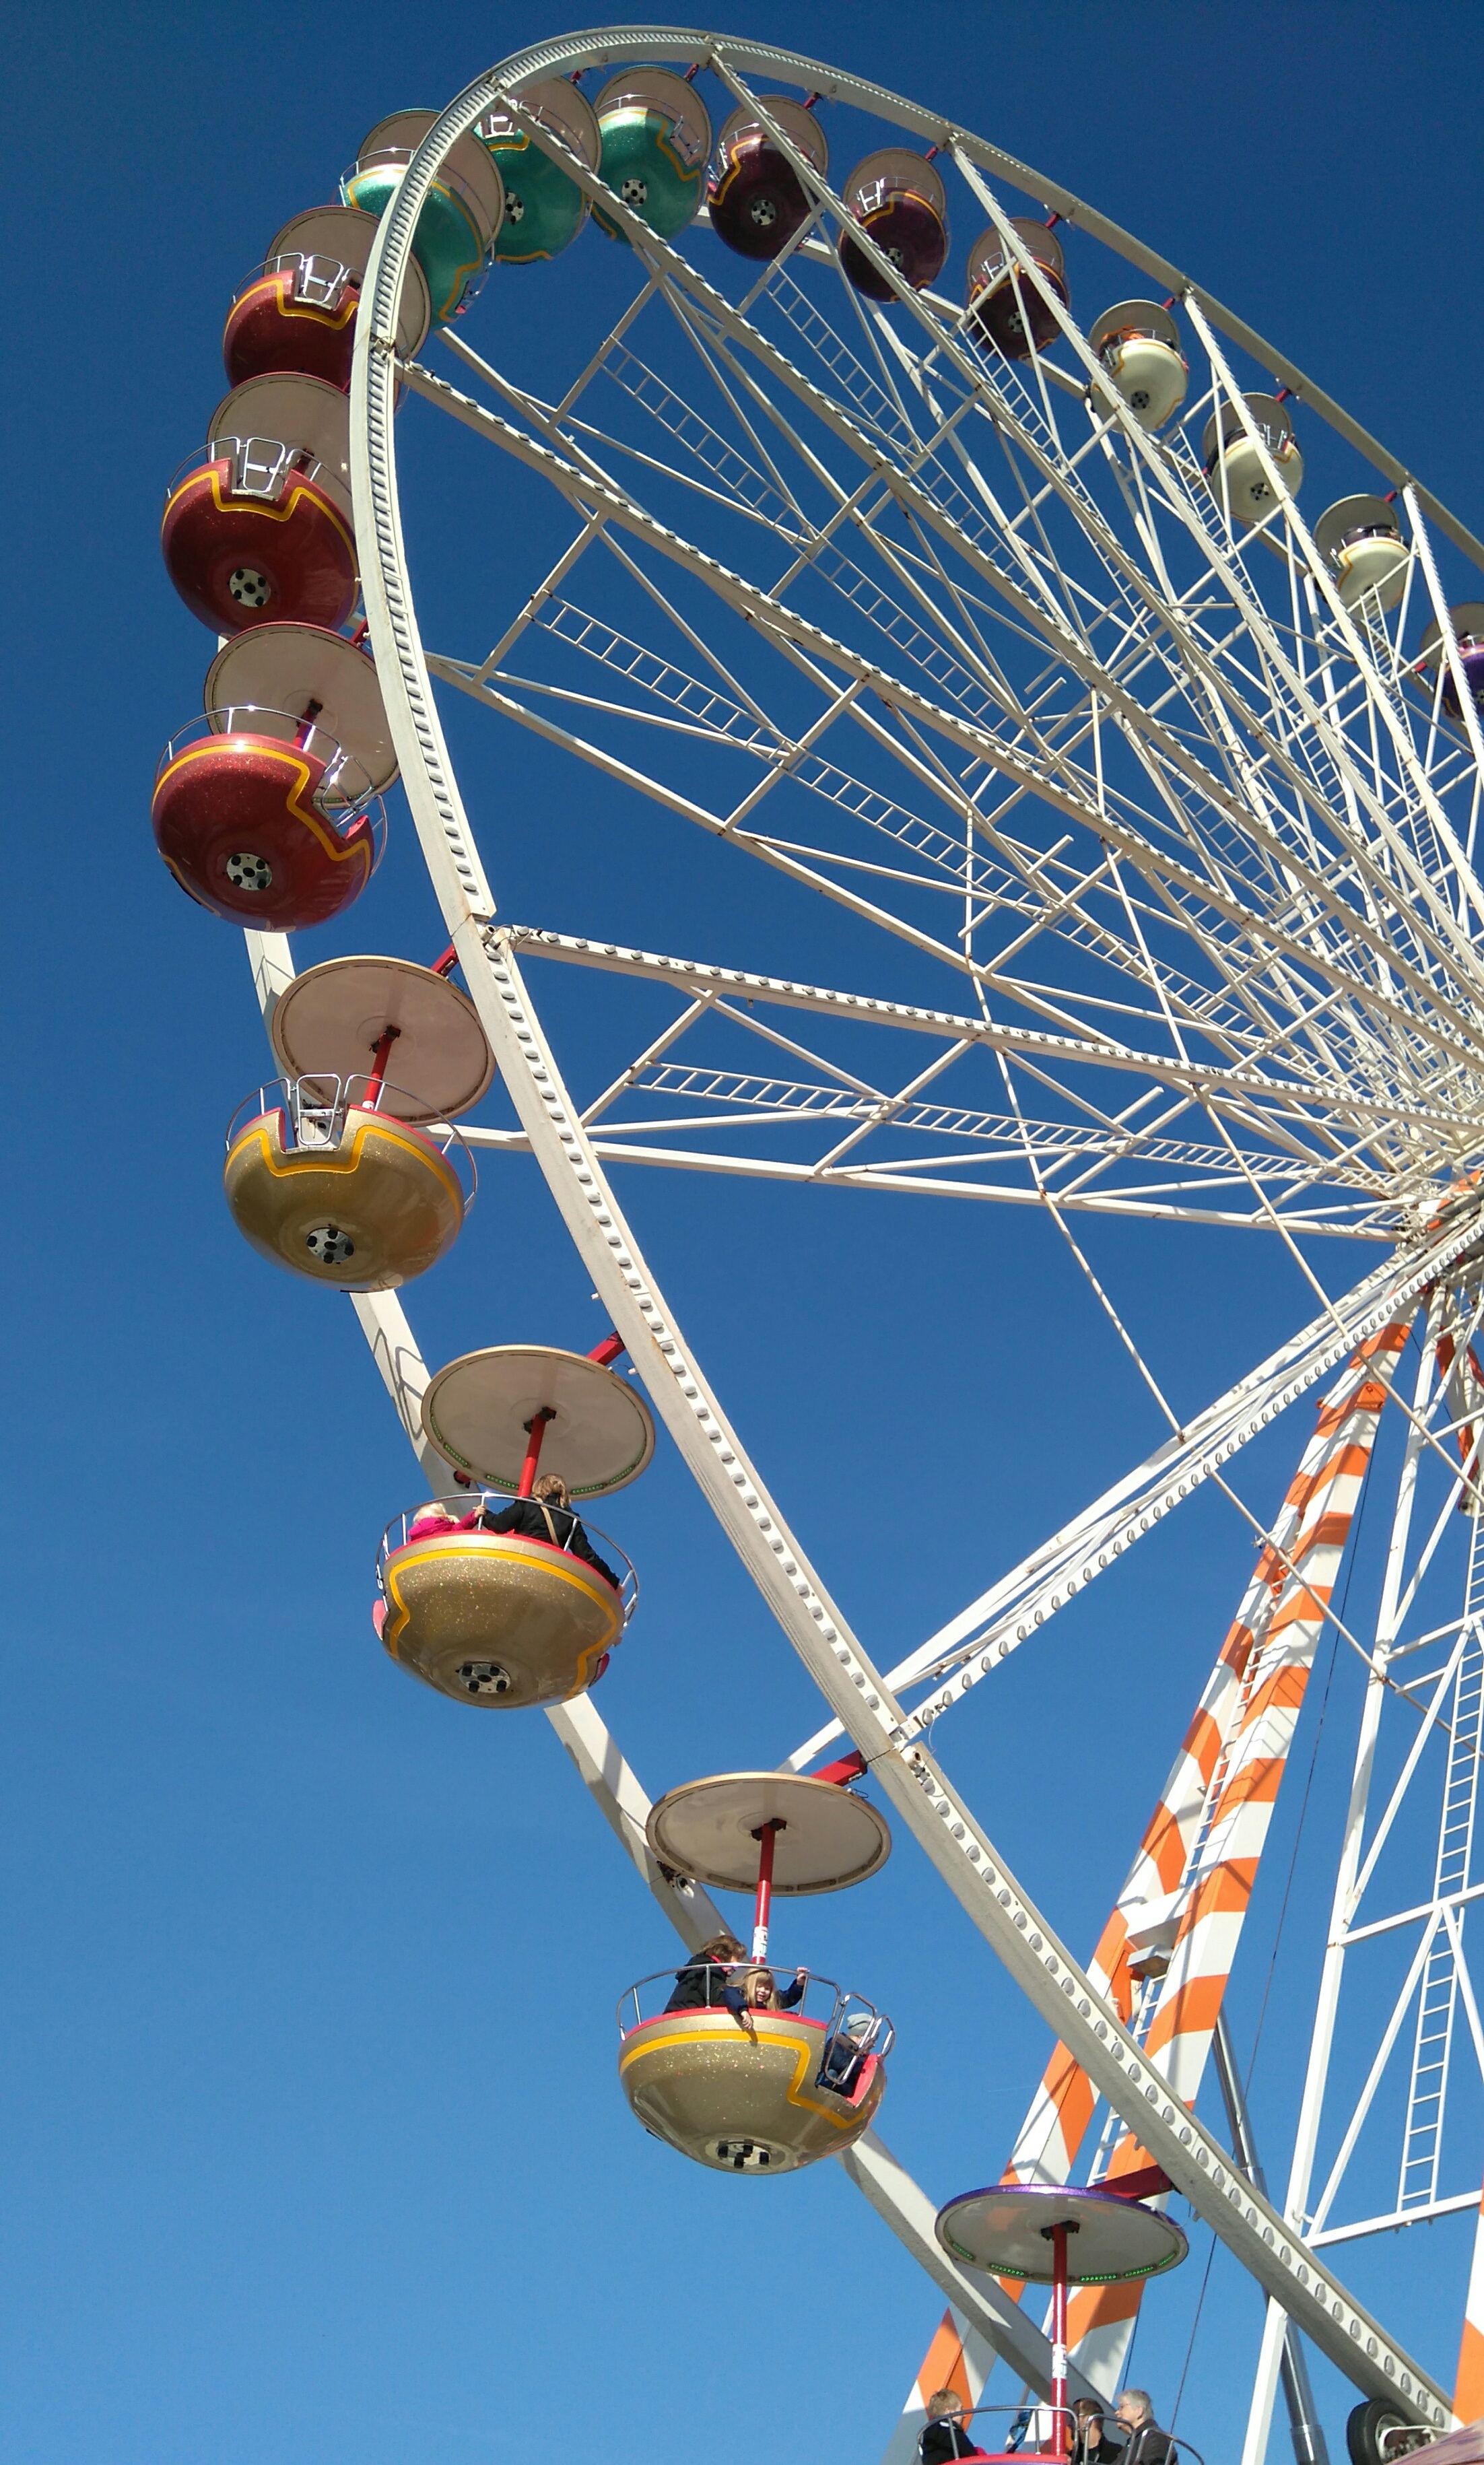
recreation, ferris wheel, amusement park, park, leisure, height, tourist attraction, folk festival, amusement ride, outdoor recreation, nonbuilding structure